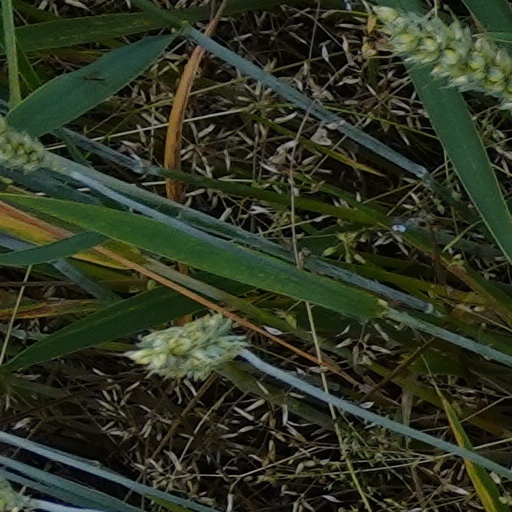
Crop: wheat